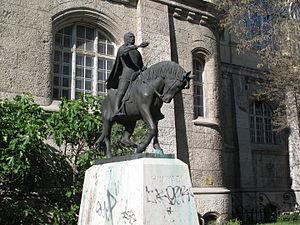
Cet article recense les statues équestres en Hongrie.